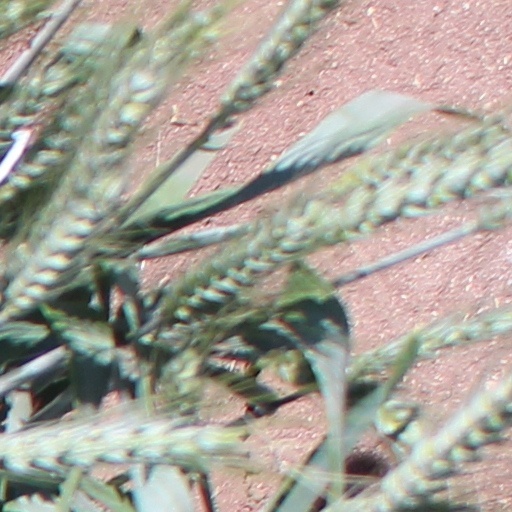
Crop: wheat